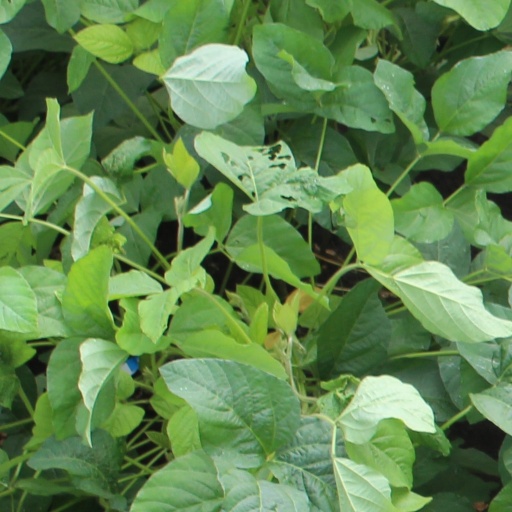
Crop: soybean